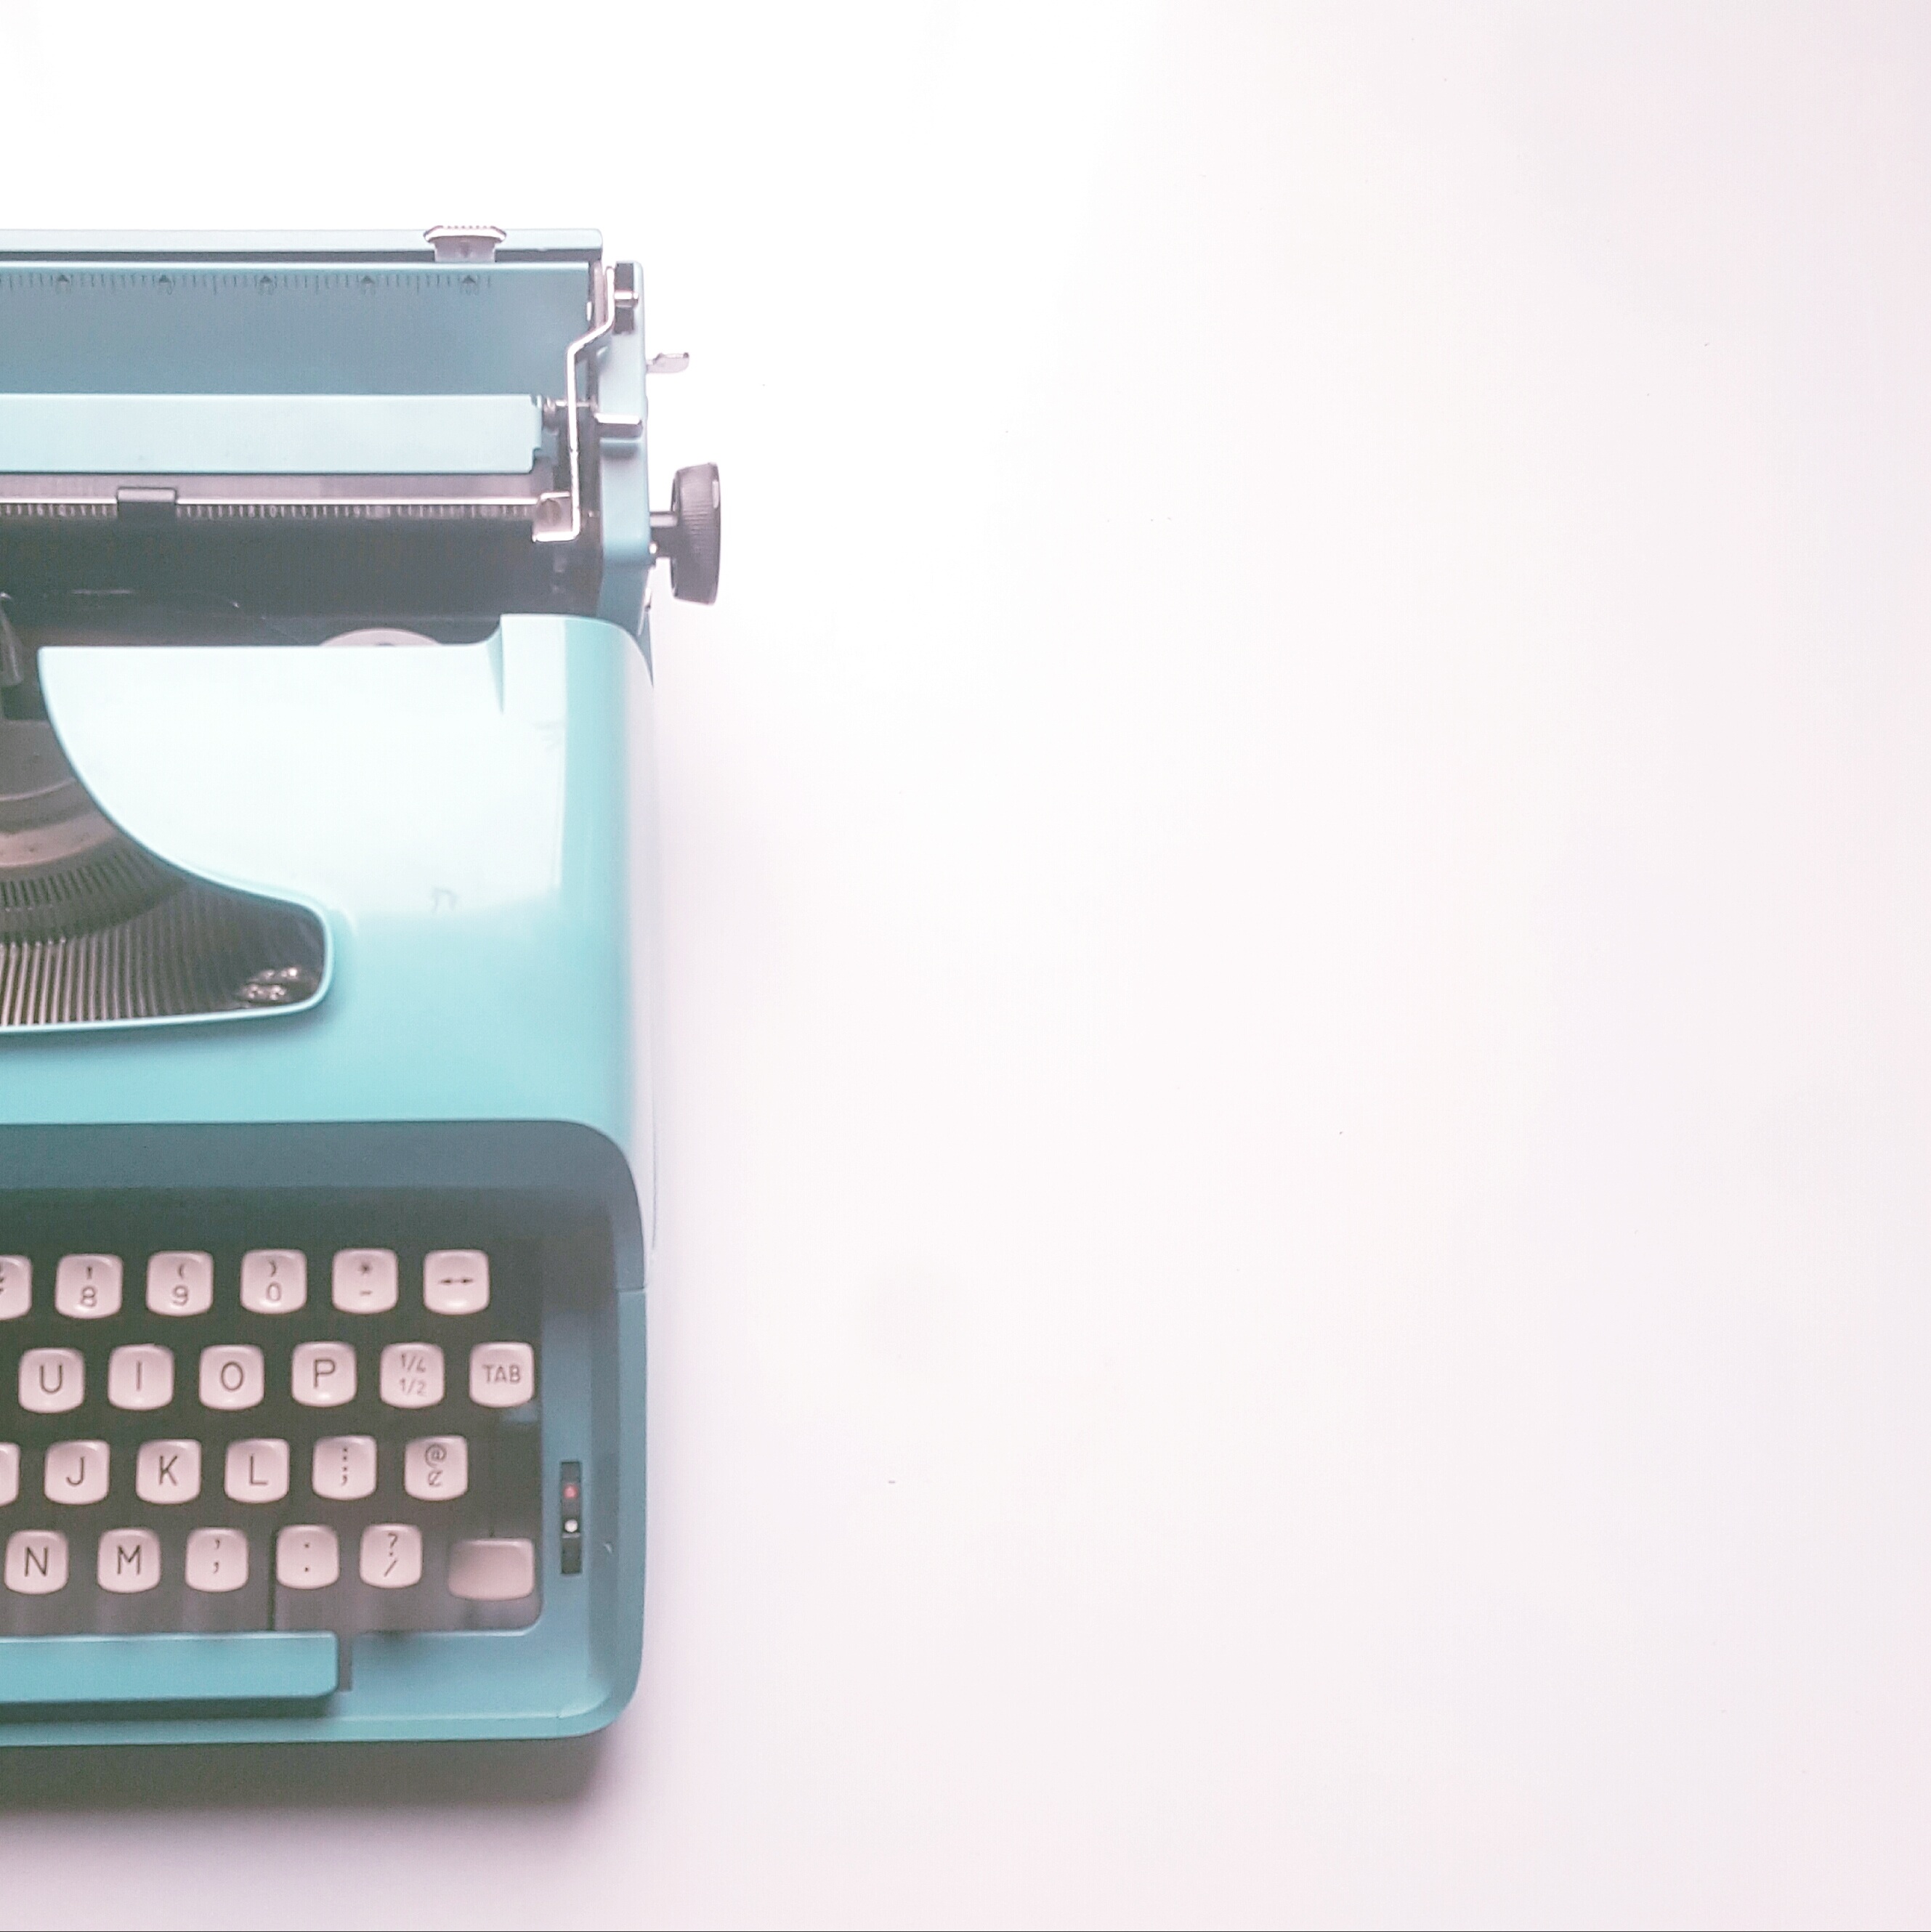
product, office equipment